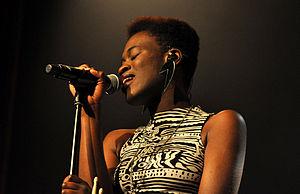
Ivy Quainoo, née le 25 août 1992 à Berlin, est une chanteuse allemande connue pour sa participation au télé-crochet The Voice of Germany, dont elle remporte la première saison en 2012.